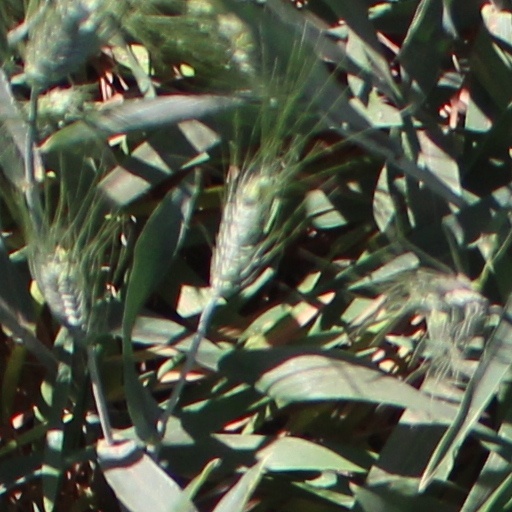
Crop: wheat